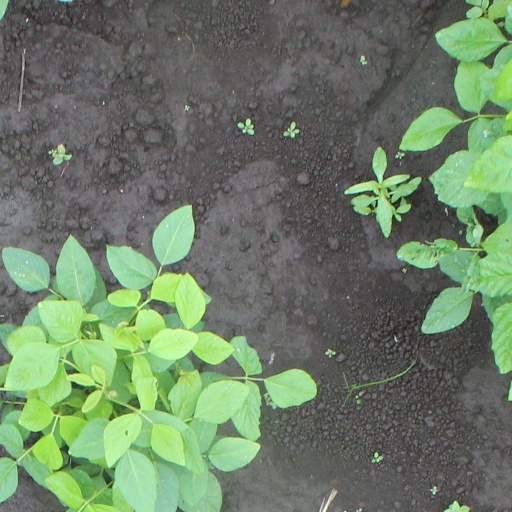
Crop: soybean